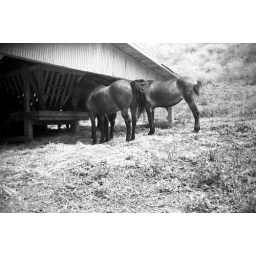
Out buildings of all sorts are scattered all over this property. This appears to be another building for horse maintenance.